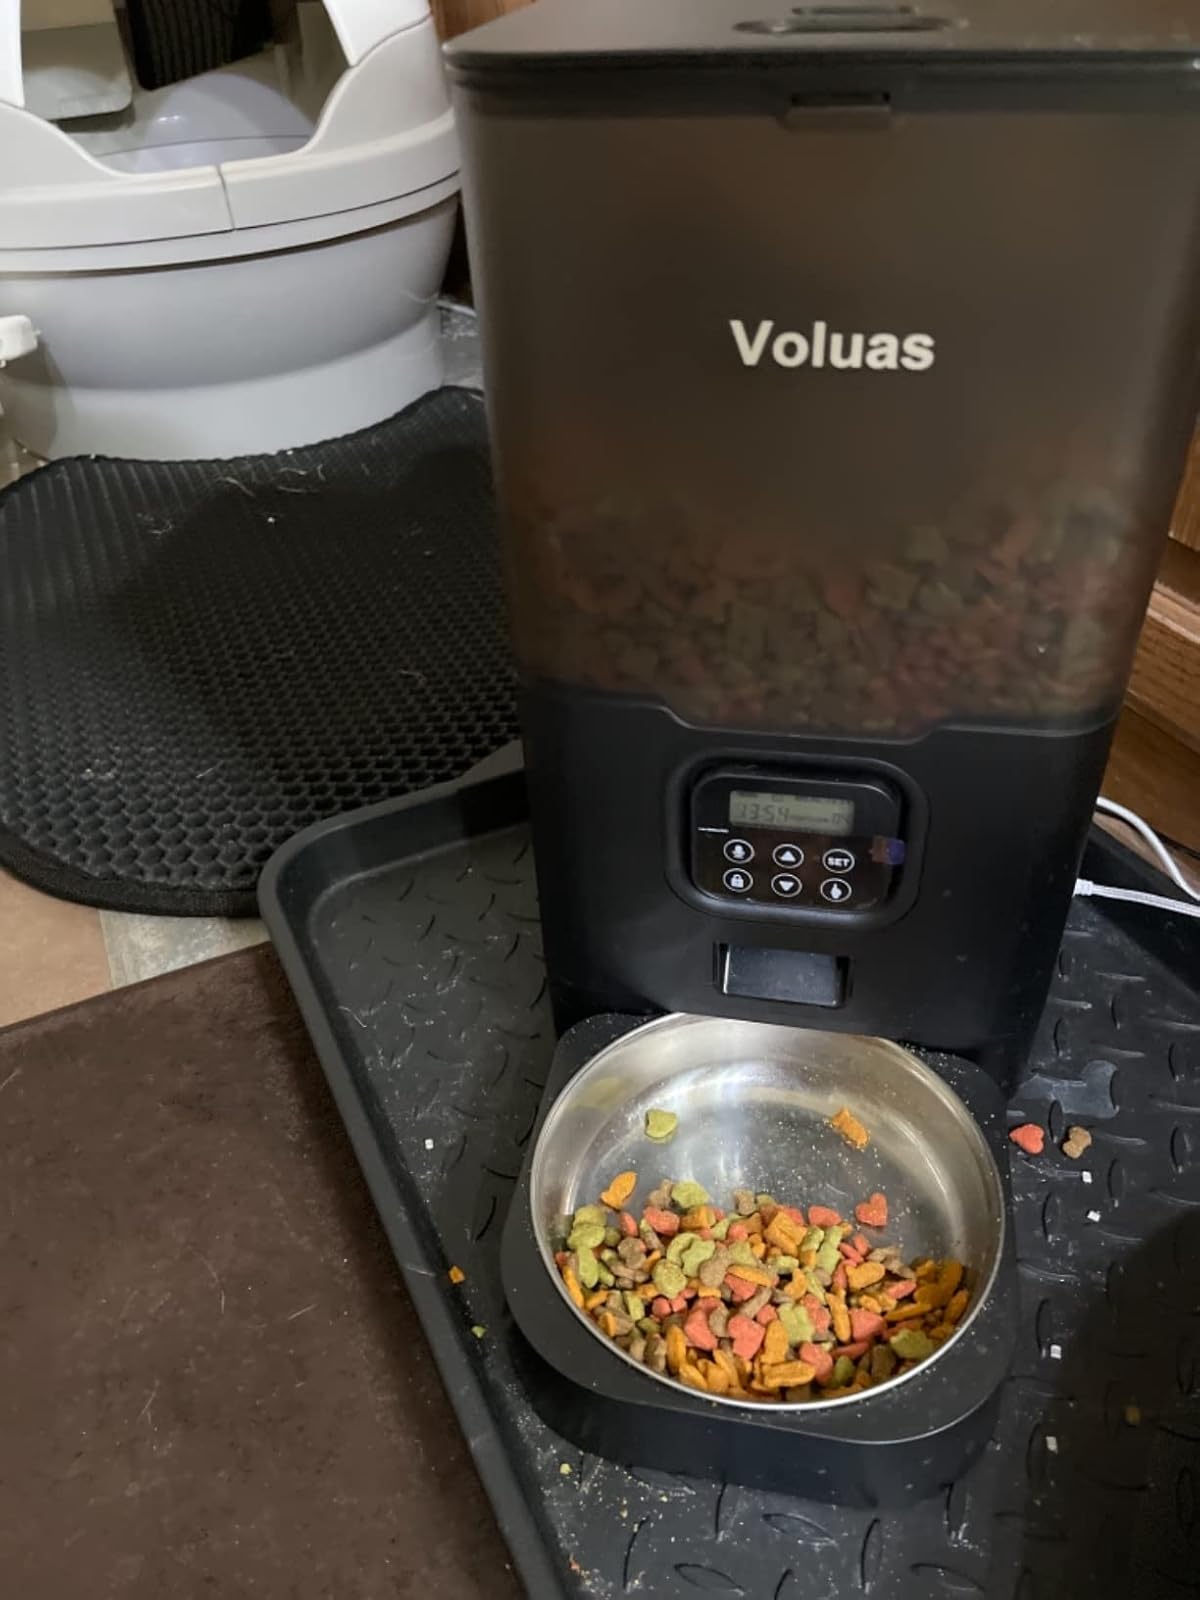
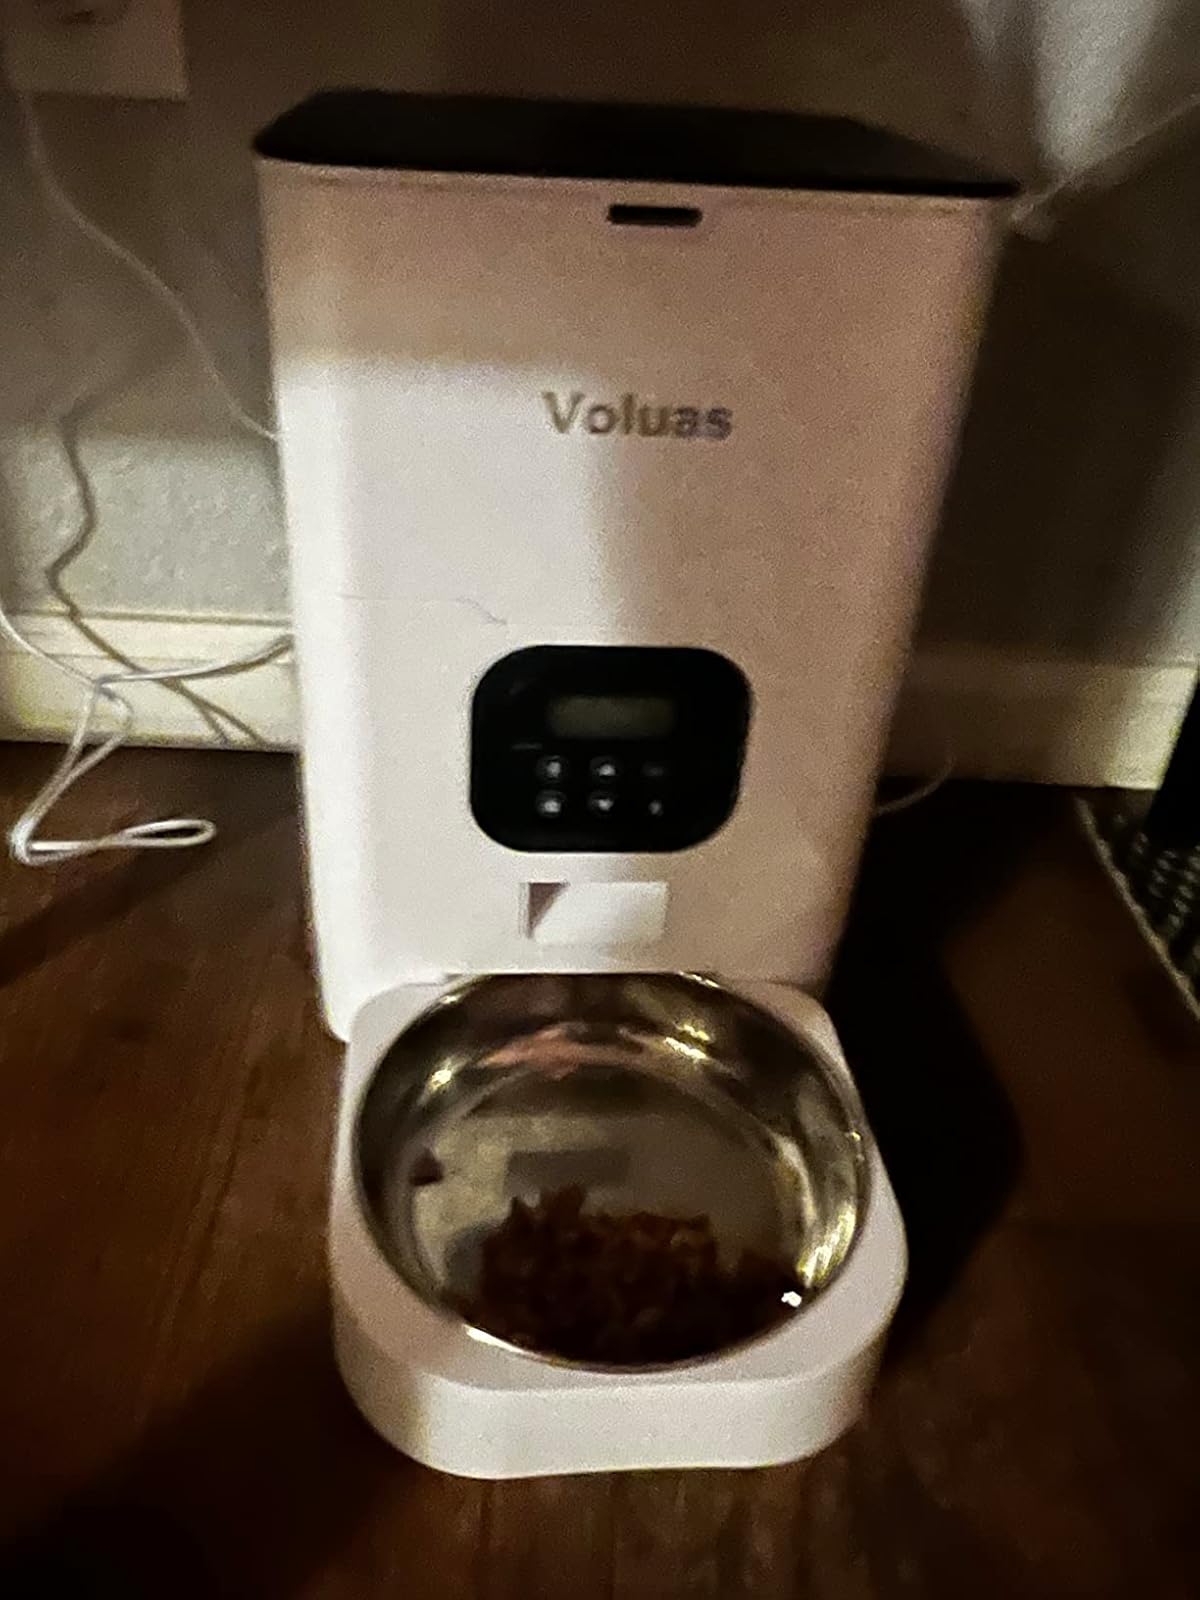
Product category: items_feeder
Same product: no